Battle of Muar

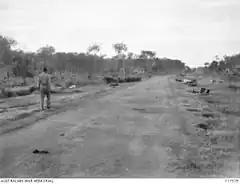
Wreckage from the 45th Brigade still littered on both sides of the road at Parit Sulong on 26 September 1945. The area in which the column was forced into measured a distance of only .

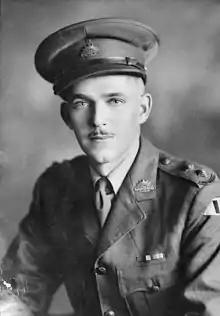
Lieutenant Ben Hackney of the 2/29th Australian Battalion, one of only two men to survive the massacre.

It took Anderson's column two days to fight their way to get near the bridge. Scouts from the column reported at 07:15 that the bridge at Parit Sulong was in Japanese hands. The guards which were placed there by the 6th Norfolks, cut off from all contact and without rations since the Japanese raiding force drove the battalion from the defile a few kilometres further on, had left their post and set off along the river bank to Batu Pahat.